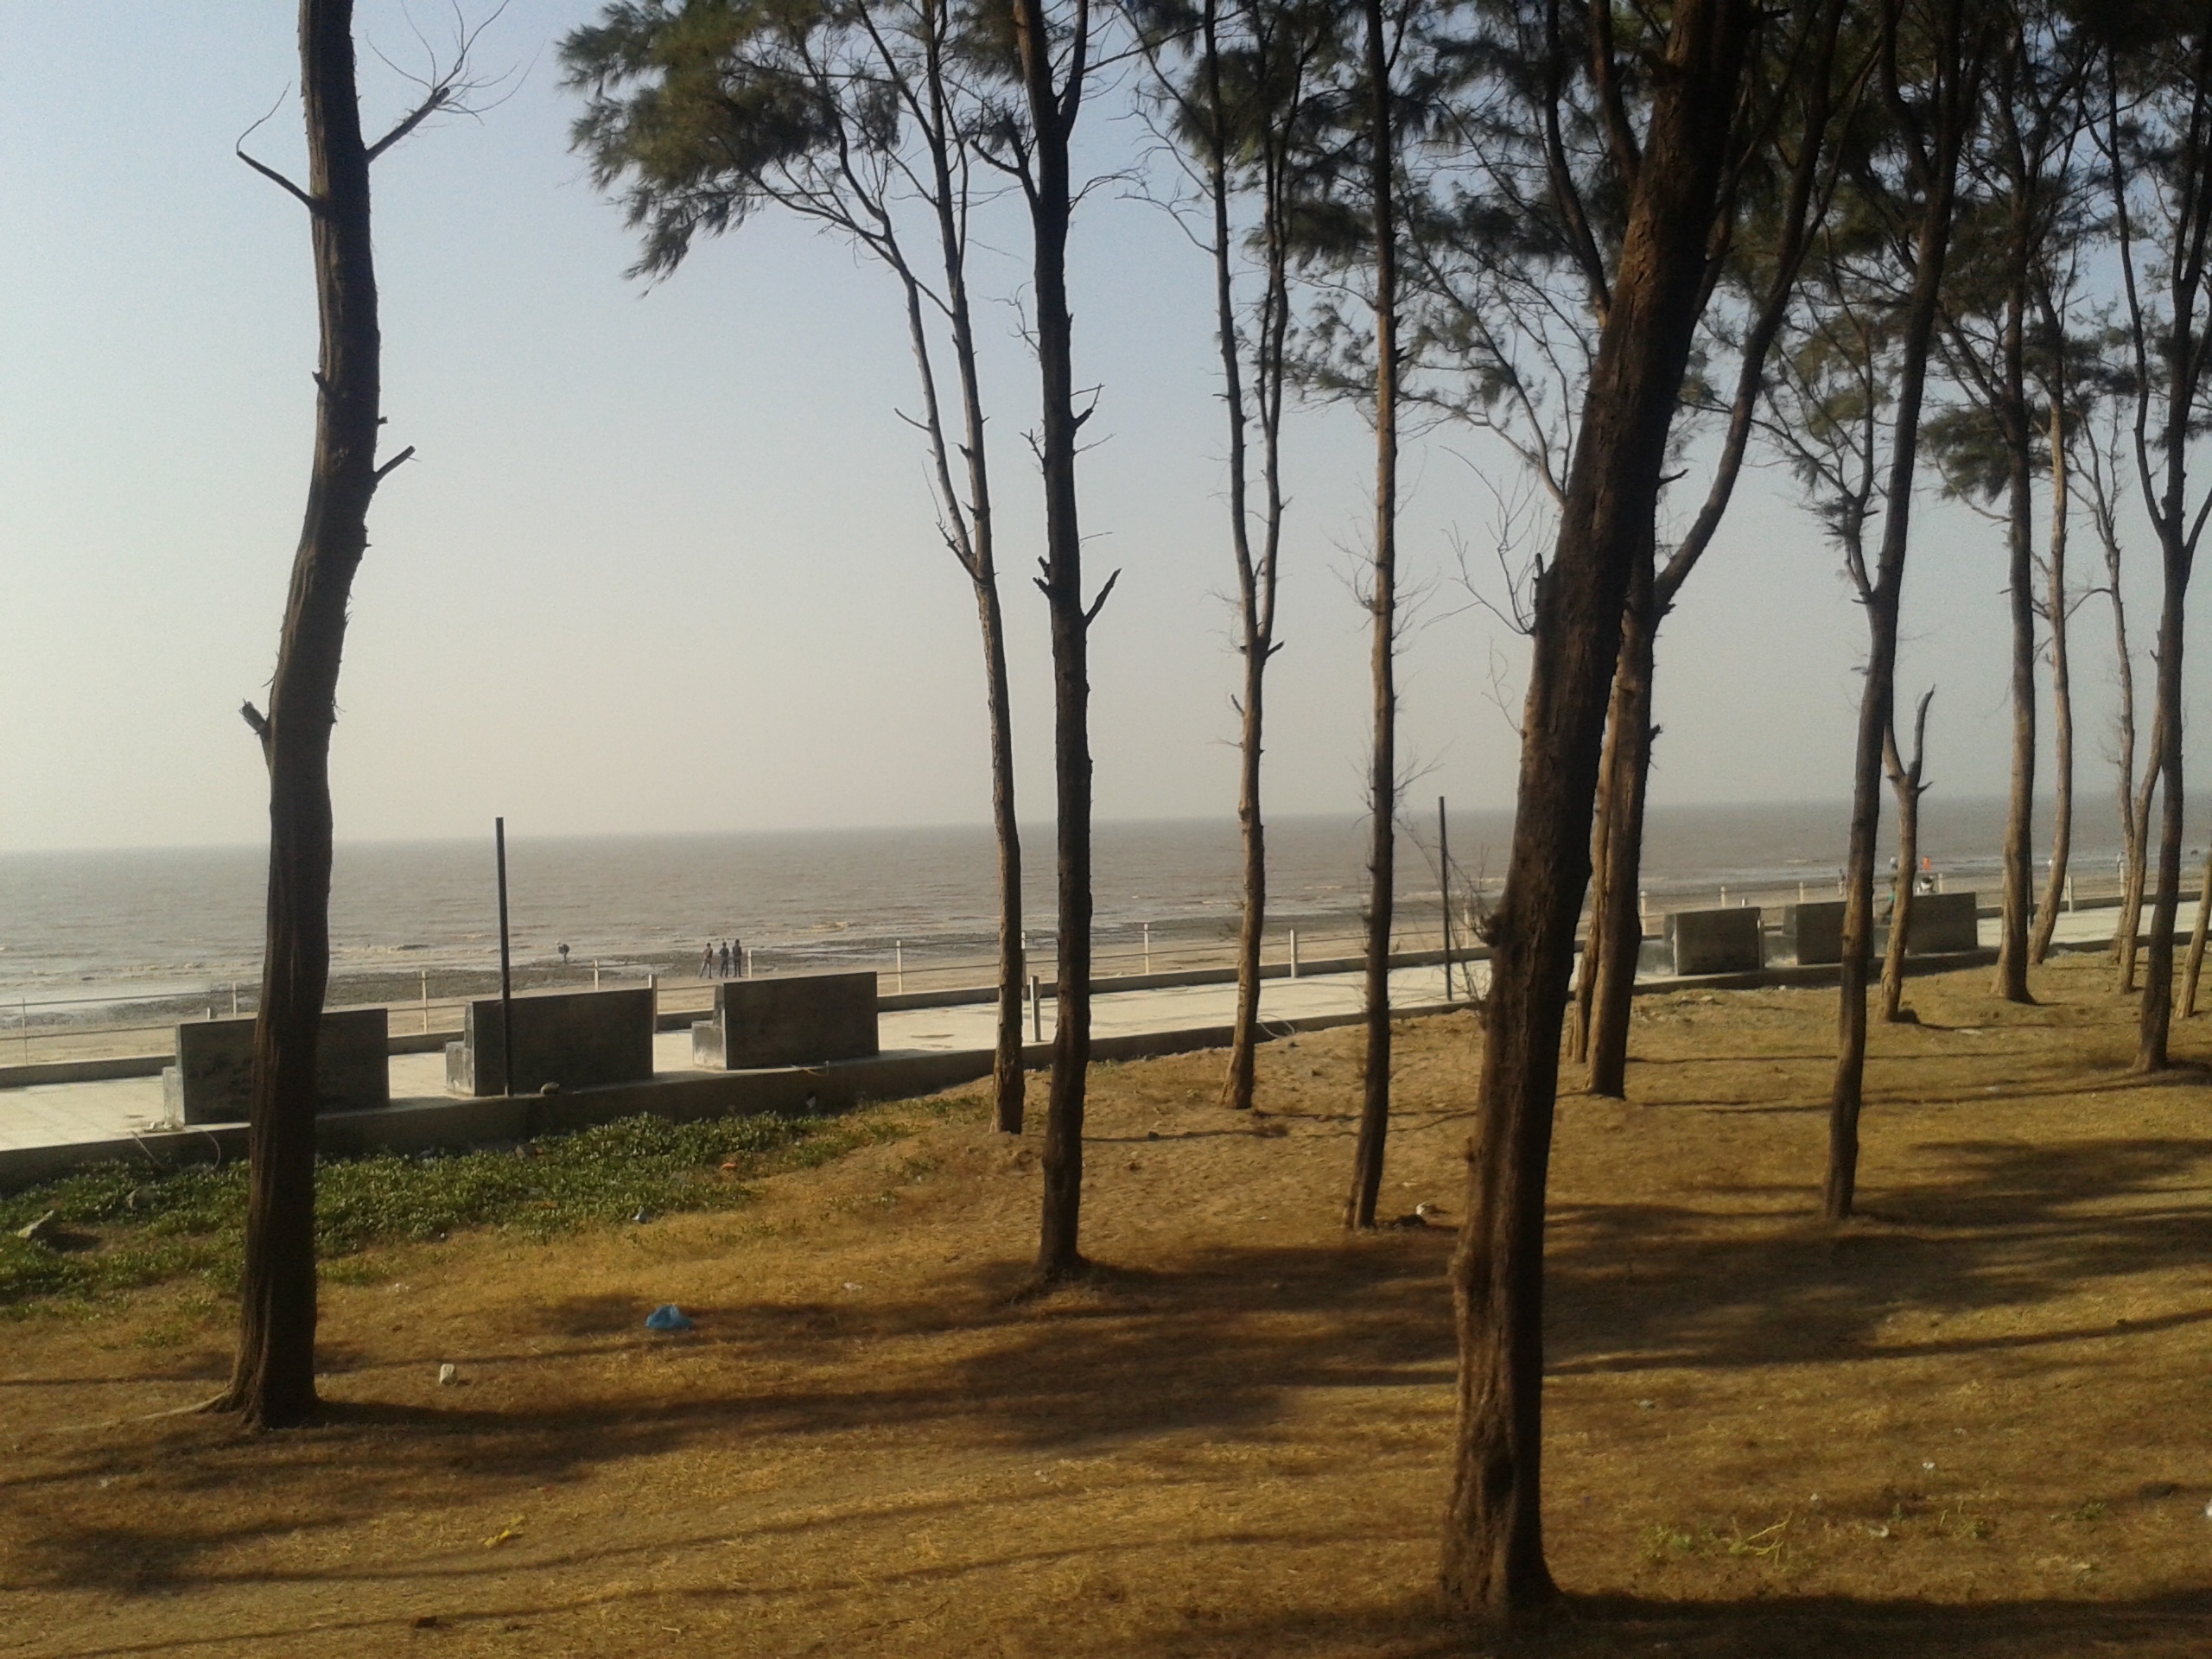
beach, sea, coast, tree, wood, morning, shore, wind, walkway, habitat, natural environment, atmospheric phenomenon, woody plant